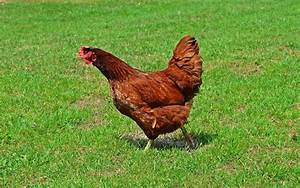
Label: gallina